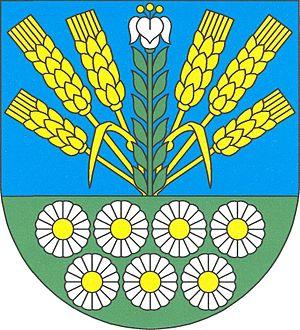
Louka u Litvínova est une commune du district de Most, dans la région d'Ústí nad Labem, en Tchéquie. Sa population s'élevait à 713 habitants en 2018.